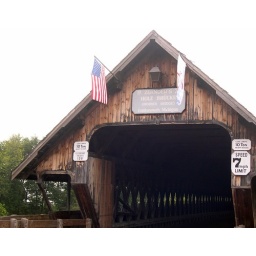
We strolled across the largest wooden bridge built in the last century.